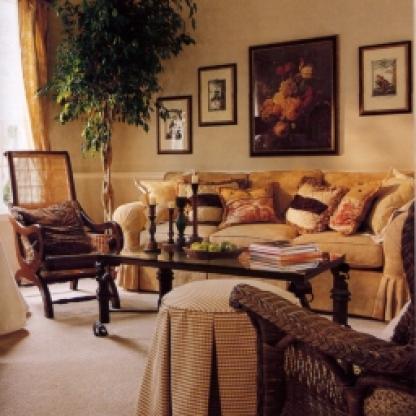
Scene: Indoor